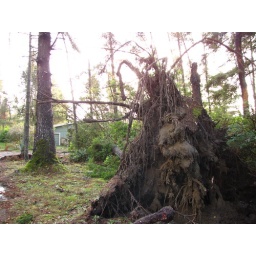
Looking at the roots of the huge tree that was blown over by the storm. It did miss the house across the street.